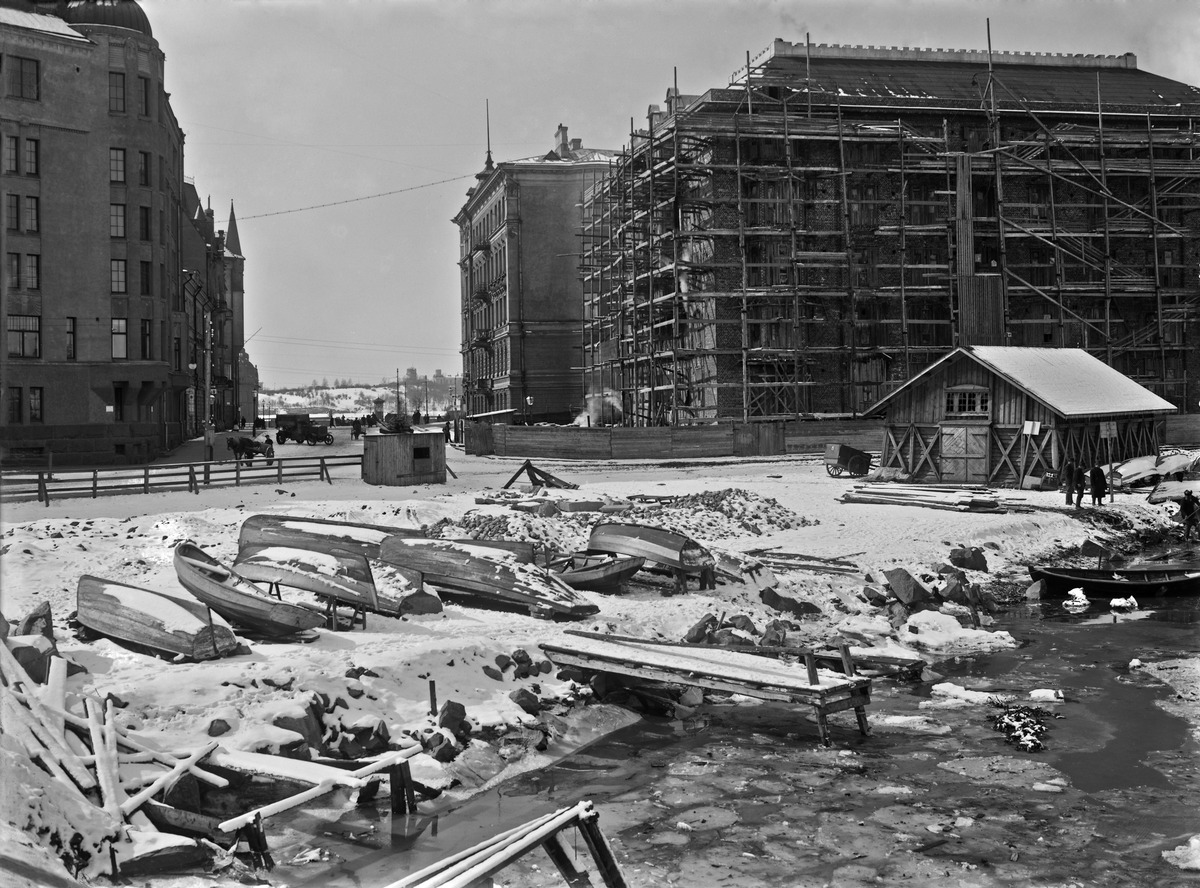
Läntinen Satamakatu 4
sisällön kuvaus: Läntinen Satamakatu 4. (= Satamakatu ) - Pormestarinrinne 8. mustavalkoinen
Kuvaaja: Brander, Signe, valokuvaaja
Ajankohta: kuvausaika 1913
Paikka: Suomi, Uusimaa, Helsinki, Katajanokka Helsinki, Satamakatu 4. Pormestarinrinne 8
Aiheet: rakentaminen, talonrakentaminen, ranta-alueet, veneet, talvi